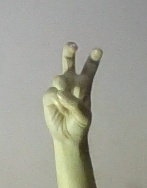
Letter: toot